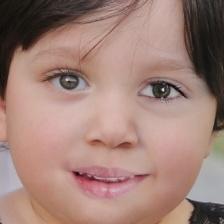
Label: faces